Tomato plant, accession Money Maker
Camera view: tilt-top (135 deg); turntable rotation: 30 degrees
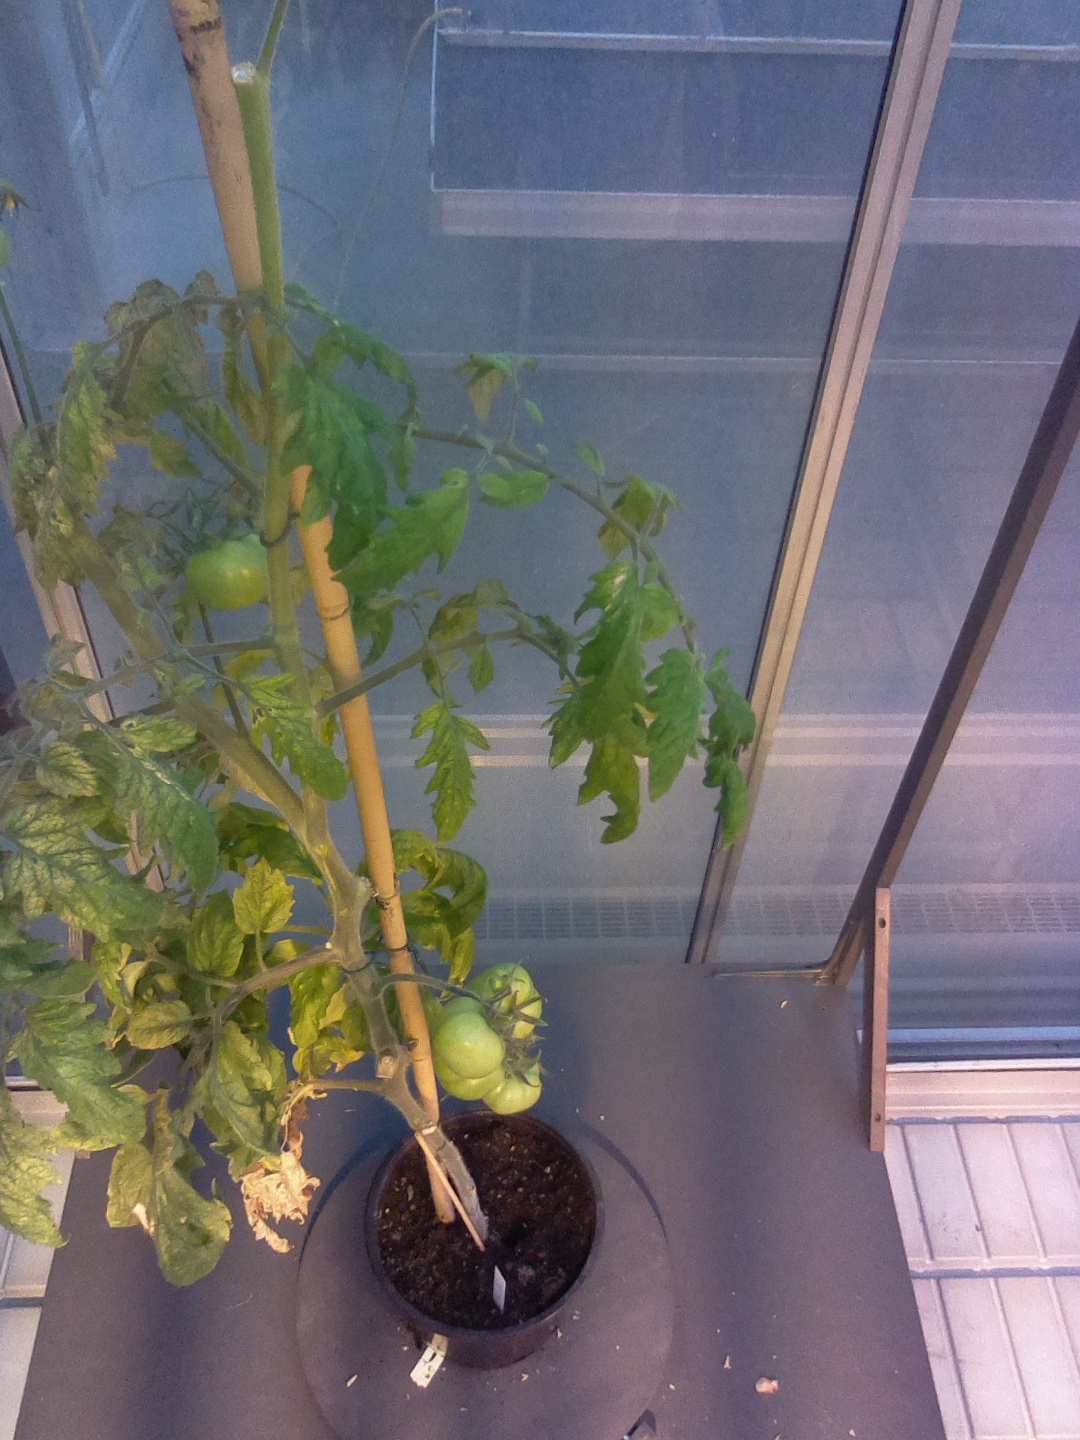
BBCH growth stage 79: 90% -100% of final fruit size